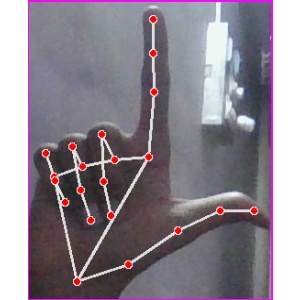
अक्षर: ल